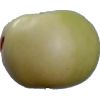
Label: Apple 6